WSCR

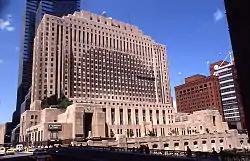
The former home of WMAQ and the Chicago Daily News

WMAQ became a network affiliate of the NBC Red Network in January 1927. In September 1927, it severed its ties with NBC and joined the new Columbia Broadcasting System (CBS) as a charter affiliate. It was one of the 16 stations that aired the first CBS network program on September 18, 1927.